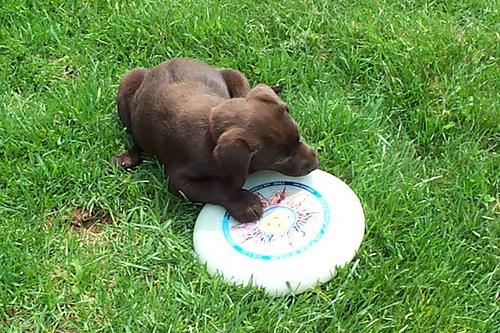
A cute puppy chews on a Frisbee in the grass.
A brown puppy sitting in grassy area with a white frisbee.
A dog chewing on a frisbee in the yard.
a little gray puppy chewing on a white frisbee
Cute little puppy chewing on a frisbee in the grass